Blue Moon (beer)

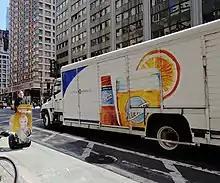
Beer truck in Manhattan

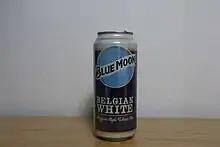
A can of Blue Moon

Blue Moon Belgian White is a Belgian-style witbier brewed by Molson Coors under the name the Blue Moon Brewing Co. It was launched in 1995, and was originally brewed in Golden, Colorado.